Kadamba dynasty

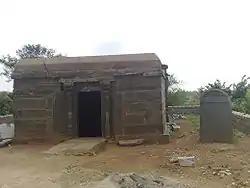
The Praneshvara temple at Talagunda, dates from the late fourth century Kadamba rule.

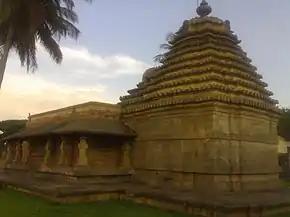
Bhuvaraha Narasimha temple Halasi, Karnataka

According to Kamath, the Kadambas are the originators of the Karnataka architecture. According to Moraes their architectural style had a few things in common with the Pallava style. Kamath points out that their "Vimana" style (sanctum with its superstructure) is a Kadamba invention. A good example of this construction is seen in the Shankaradeva temple at Kadarolli in the modern Belgaum district. The structures themselves were simplistic with a square "garbhagriha" (sanctum) with an attached larger hall called "mantapa". The superstructure ("Shikhara") over the sanctum is pyramidal with horizontal non-decorative stepped stages tipped at the a pinnacle with a "Kalasha" (or "Stupika").